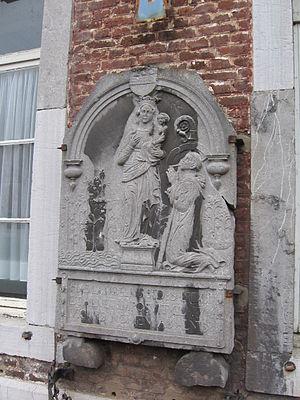
Saint Landelin originaire de la région de Bapaume est un brigand converti, devenu ermite, puis fondateur et promoteur, successivement, des abbayes de Lobbes, Aulne, Wallers-en-Fagne et Crespin.